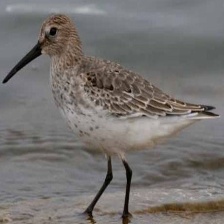
Species: DUNLIN
Scientific name: CALIDRIS ALPINA
ImageNet parent category: red-backed_sandpiper